List of lakes of Rhineland-Palatinate

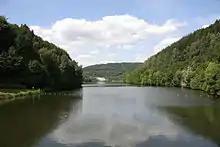
Bitburger Reservoir

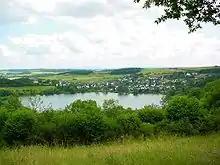
Schalkenmehrener Maar

In the Eifel mountains, the lakes are mostly maars, crater lakes and reservoirs. The maars and crater lakes were formed more than ten thousand years ago by small, local eruptions of volcanic gases.